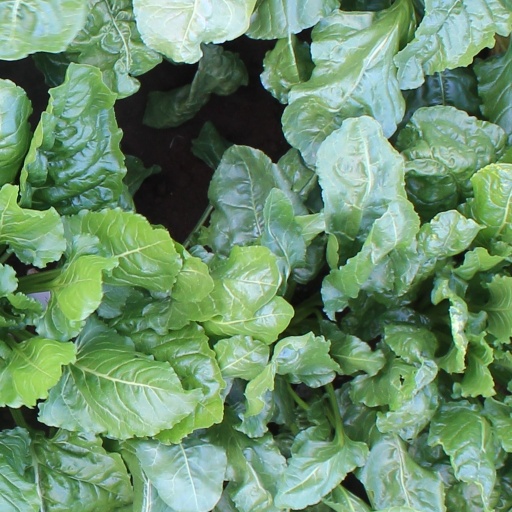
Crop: sugar beet